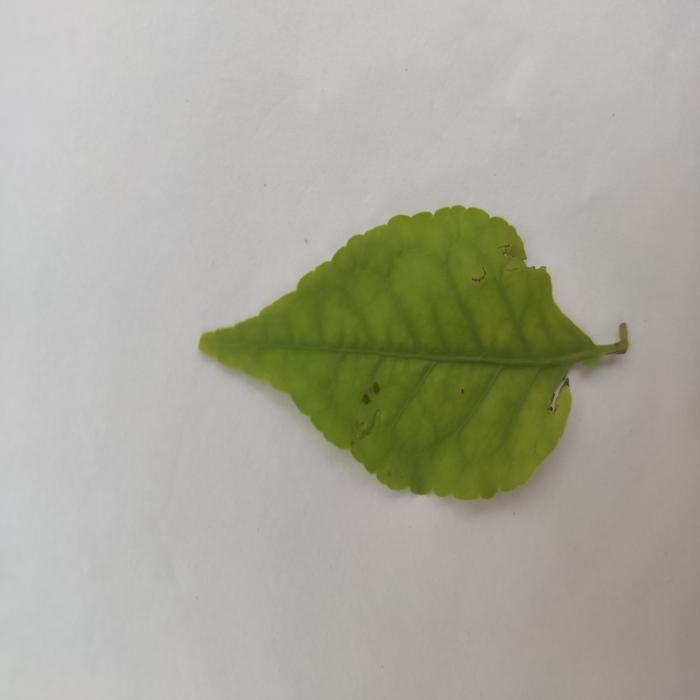
Crop: Aegle Marmelos
Leaf condition: Cercospora_Leaf